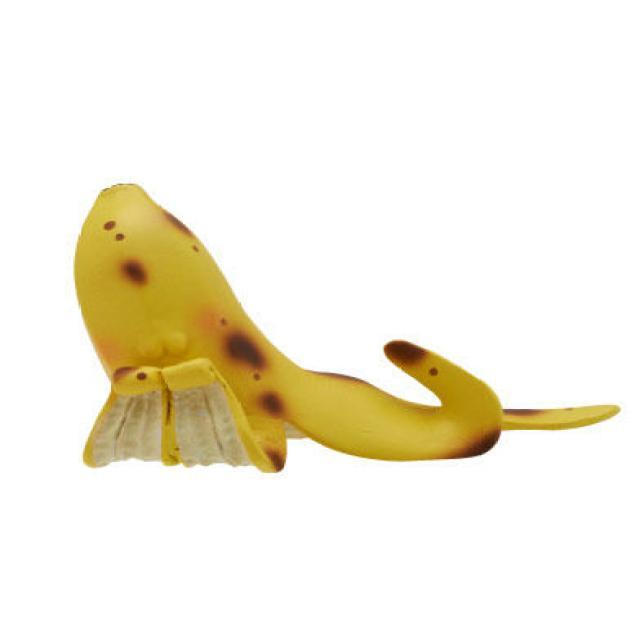
Label: bananas